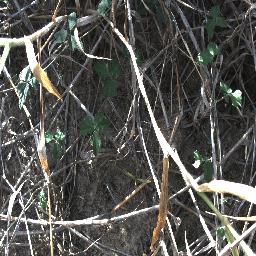
Label: negative